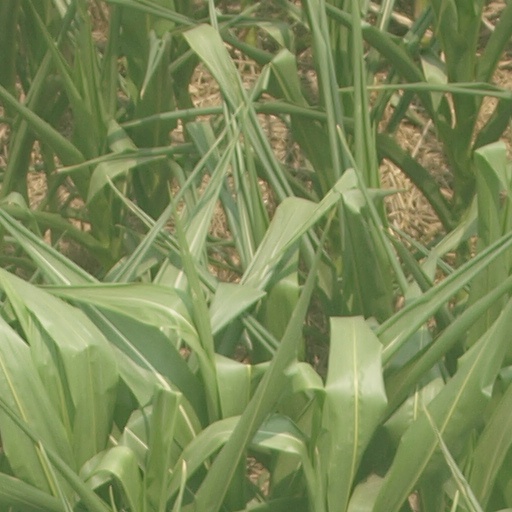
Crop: maize; corn